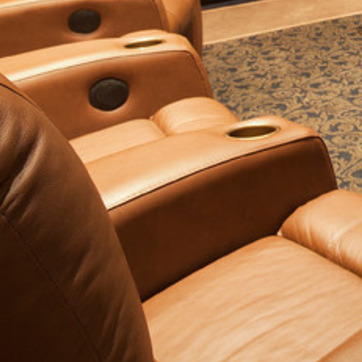
Material: leather